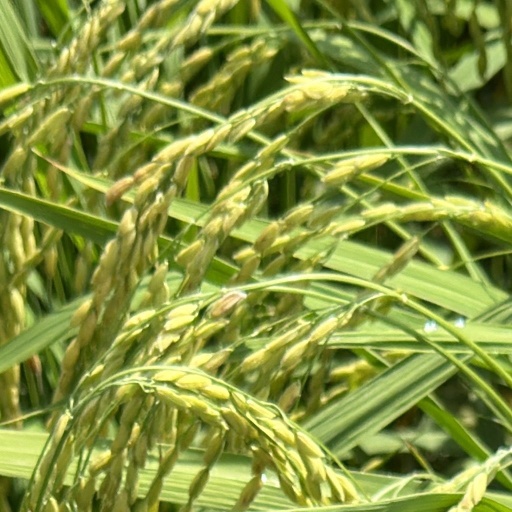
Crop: rice